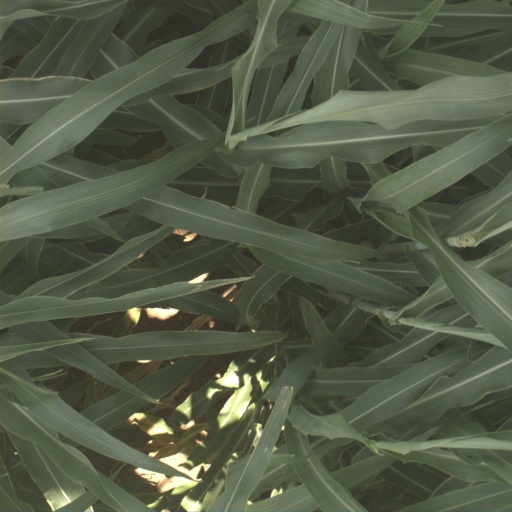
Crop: sorghum